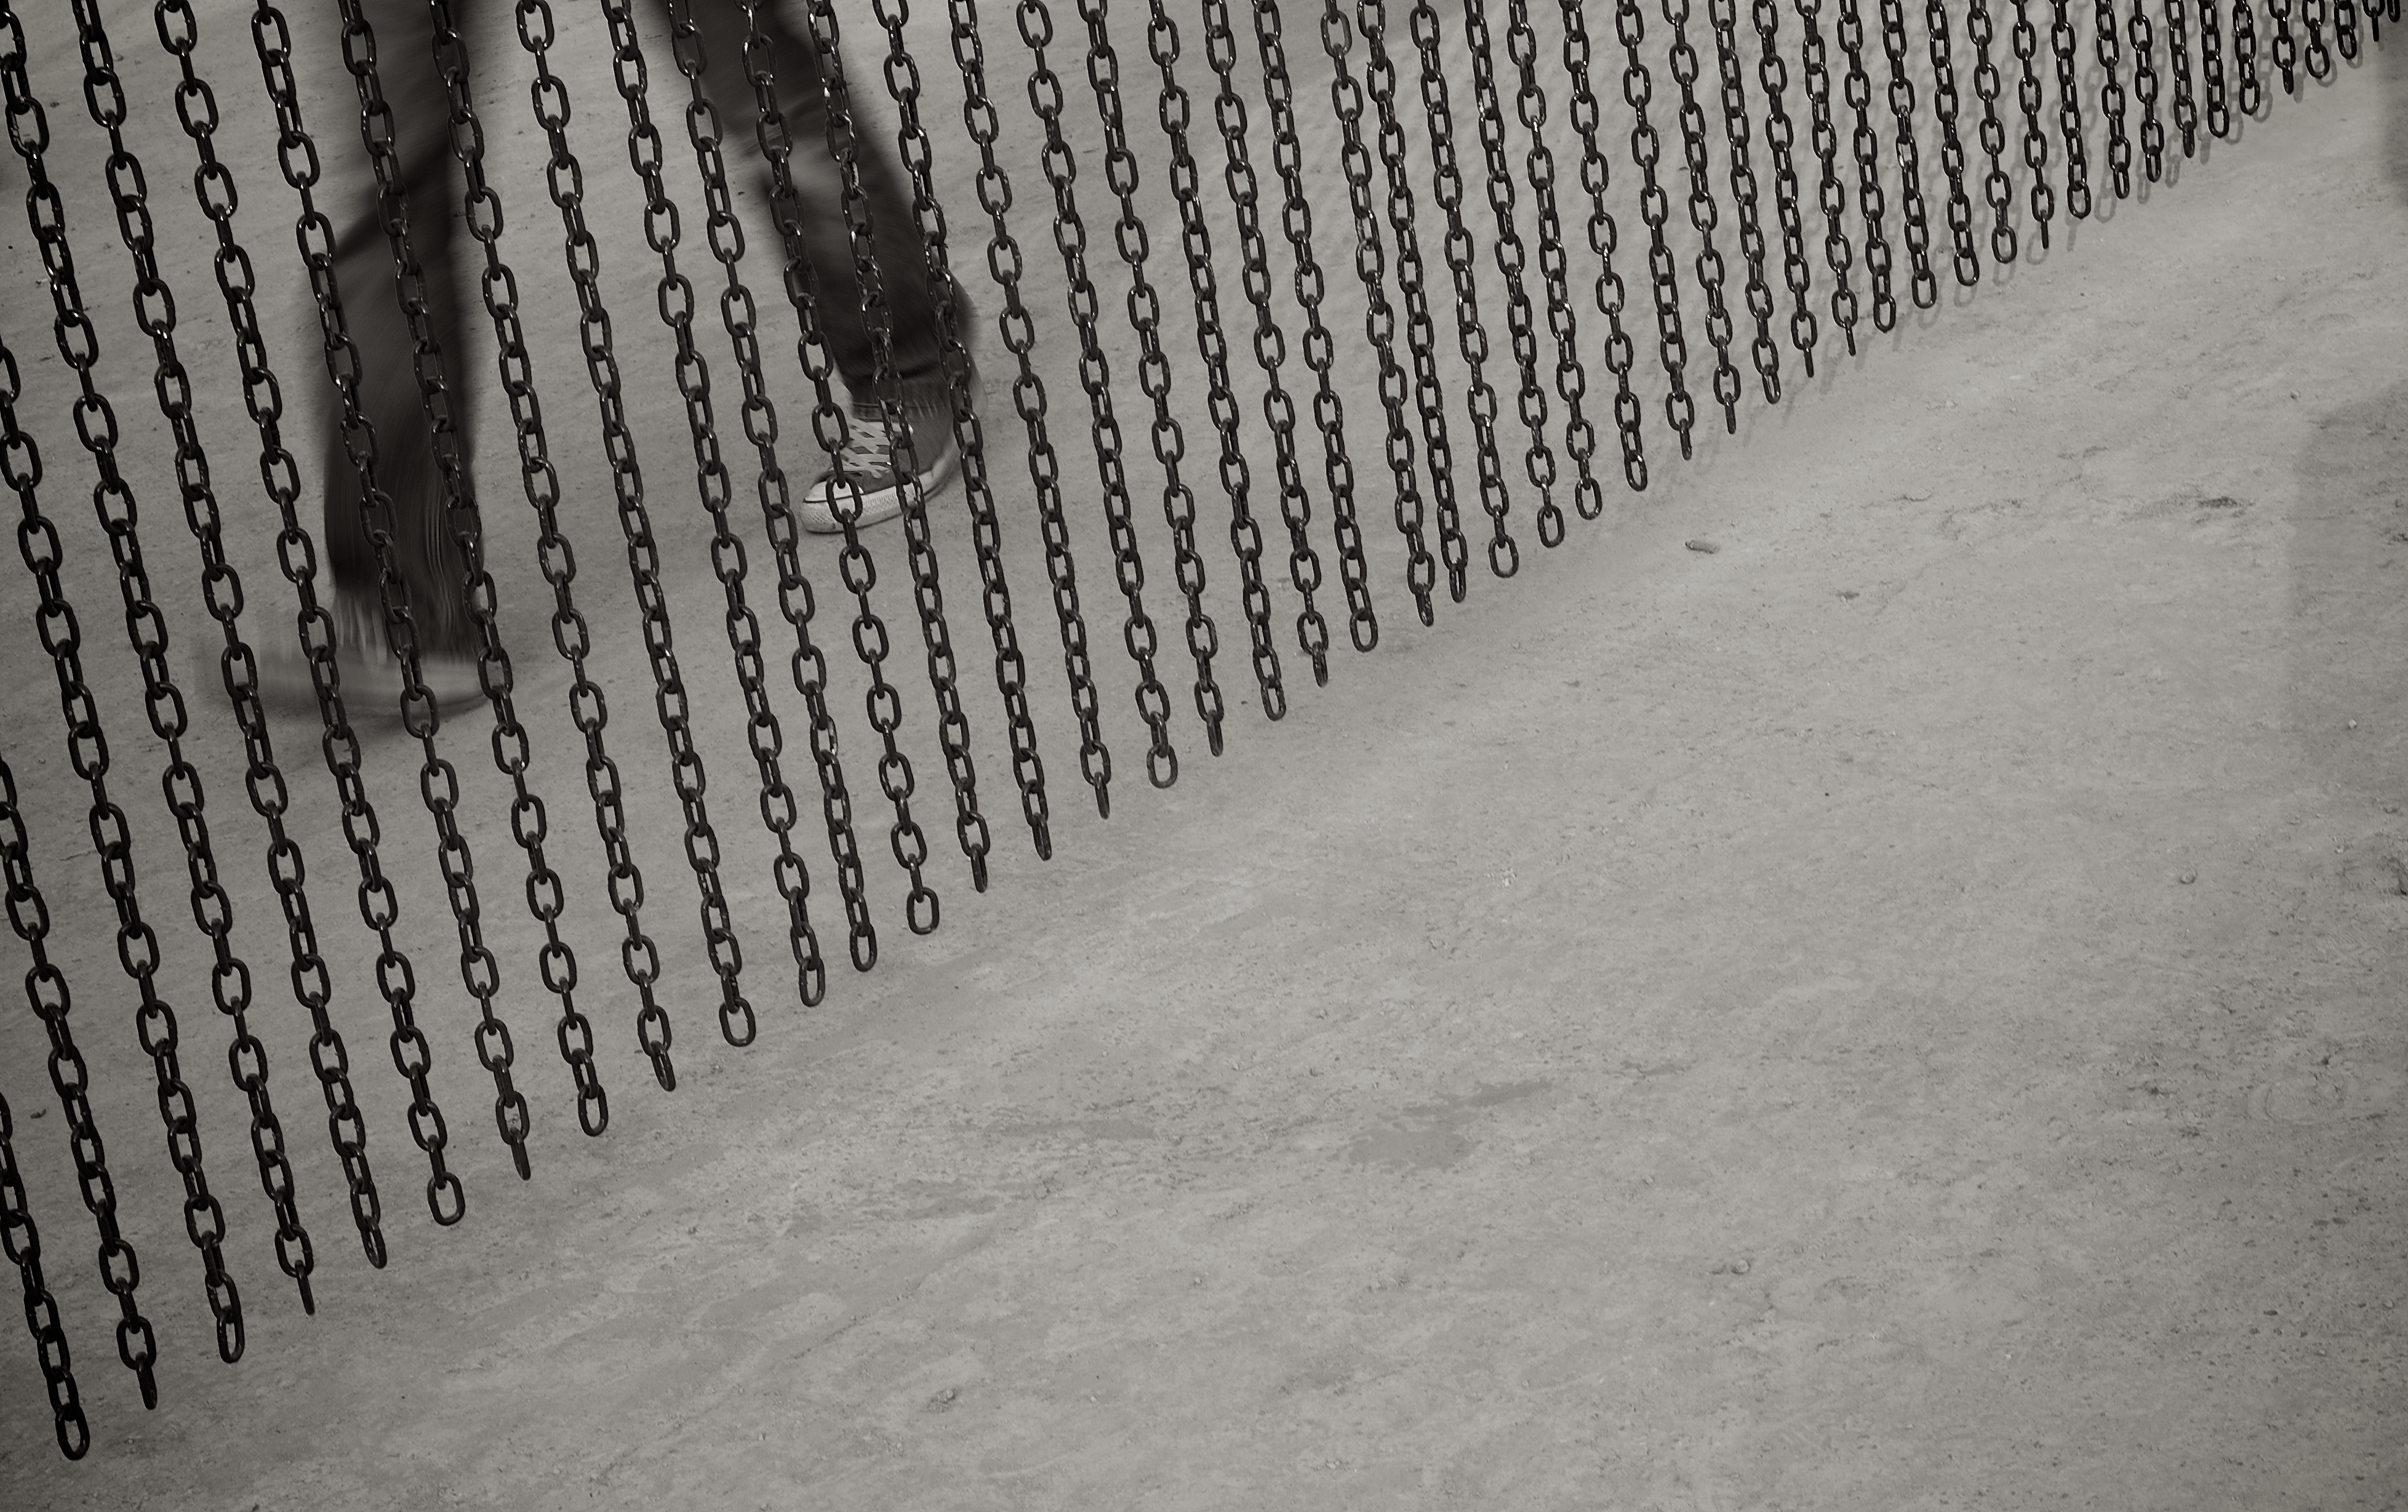
snow, winter, wood, white, street, photography, floor, cobblestone, wall, ebook, line, weather, training, black, monochrome, material, streetphotography, flickr, thomas, video, olympus, omd, fuji, shape, leica, monochrom, leuthard, hcb, thomasleuthard, streettogs, flooring, road surface